Škoda Superb

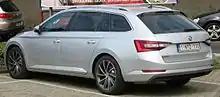
Škoda Superb III Combi

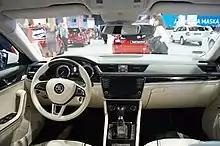
Interior

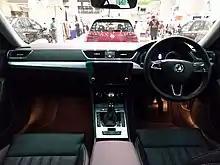
Interior

The third generation Superb, based on the Volkswagen Group MQB platform also used by other Volkswagen Group cars, including the Volkswagen Passat (B8), Volkswagen Arteon, Volkswagen Tiguan Mk2, Volkswagen Tayron, Škoda Kodiaq, SEAT Tarraco and Audi Q3 Mk2, was unveiled in February 2015 at the 2015 Geneva Motor Show, with volume production intended to start in the middle of the year. The car was first previewed by concept car called Škoda Vision C that was debuted in 2014 Geneva Motor Show.